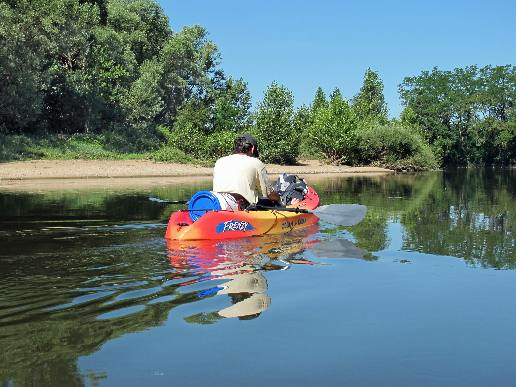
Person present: Yes